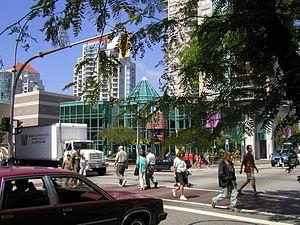
La Colombie-Britannique est la troisième province la plus peuplée du Canada avec 4 400 057 résidents en 2011 et est la deuxième la plus étendue en superficie terrestre avec environ 922 500 km². Les 162 municipalités de Colombie-Britannique ne couvre que 11 % des terres de la province tout en abritant 89 % de sa population. Une municipalité est une administration territoriale de la province qui autorise une communauté à se gouverner et à fournir des services locaux réguliers. Ces services type incluent notamment, mais pas seulement, l'approvisionnement en eau potable, les égouts, les routes, les pompiers, l'éclairage public, la collecte et le recyclage des déchets, la planification de l'utilisation du sol, l'inspection des bâtiments, et les espaces verts.